FHAD1

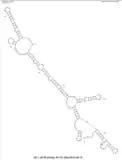

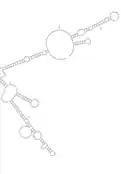

In the 5' UTR and 3' UTR of FHAD1, multiple stem loops are predicted to form .